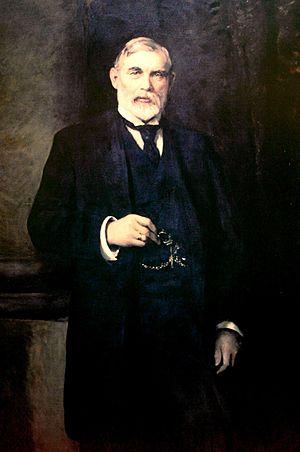
Jules Charles Wernher, 1ᵉʳ baronnet, est un magnat britannique d'origine hessoise, spécialisé dans l'industrie de l'extraction de diamant. Collectionneur d'art, il fut par ailleurs victime d'une escroquerie sensationnelle à la Belle Époque, l'affaire Lemoine.